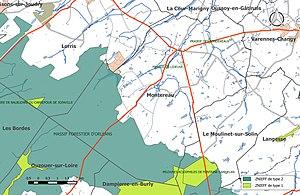
Carte des Zones naturelles d'intérêt écologique faunistique et Floristique (ZNIEFF) de la commune de fr:Montereau.
Montereau est une commune française située dans le département du Loiret en région Centre-Val de Loire.